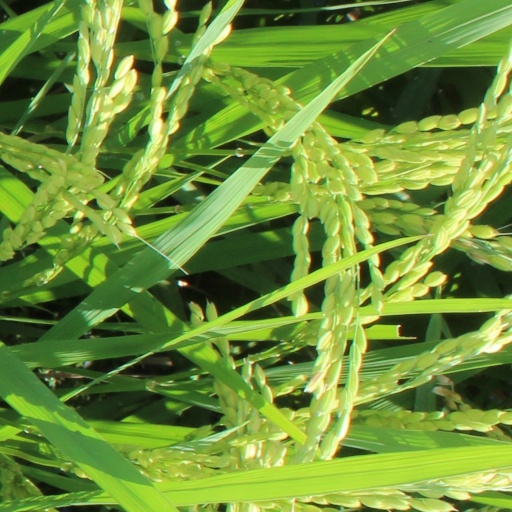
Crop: rice